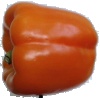
Label: Pepper Orange 1